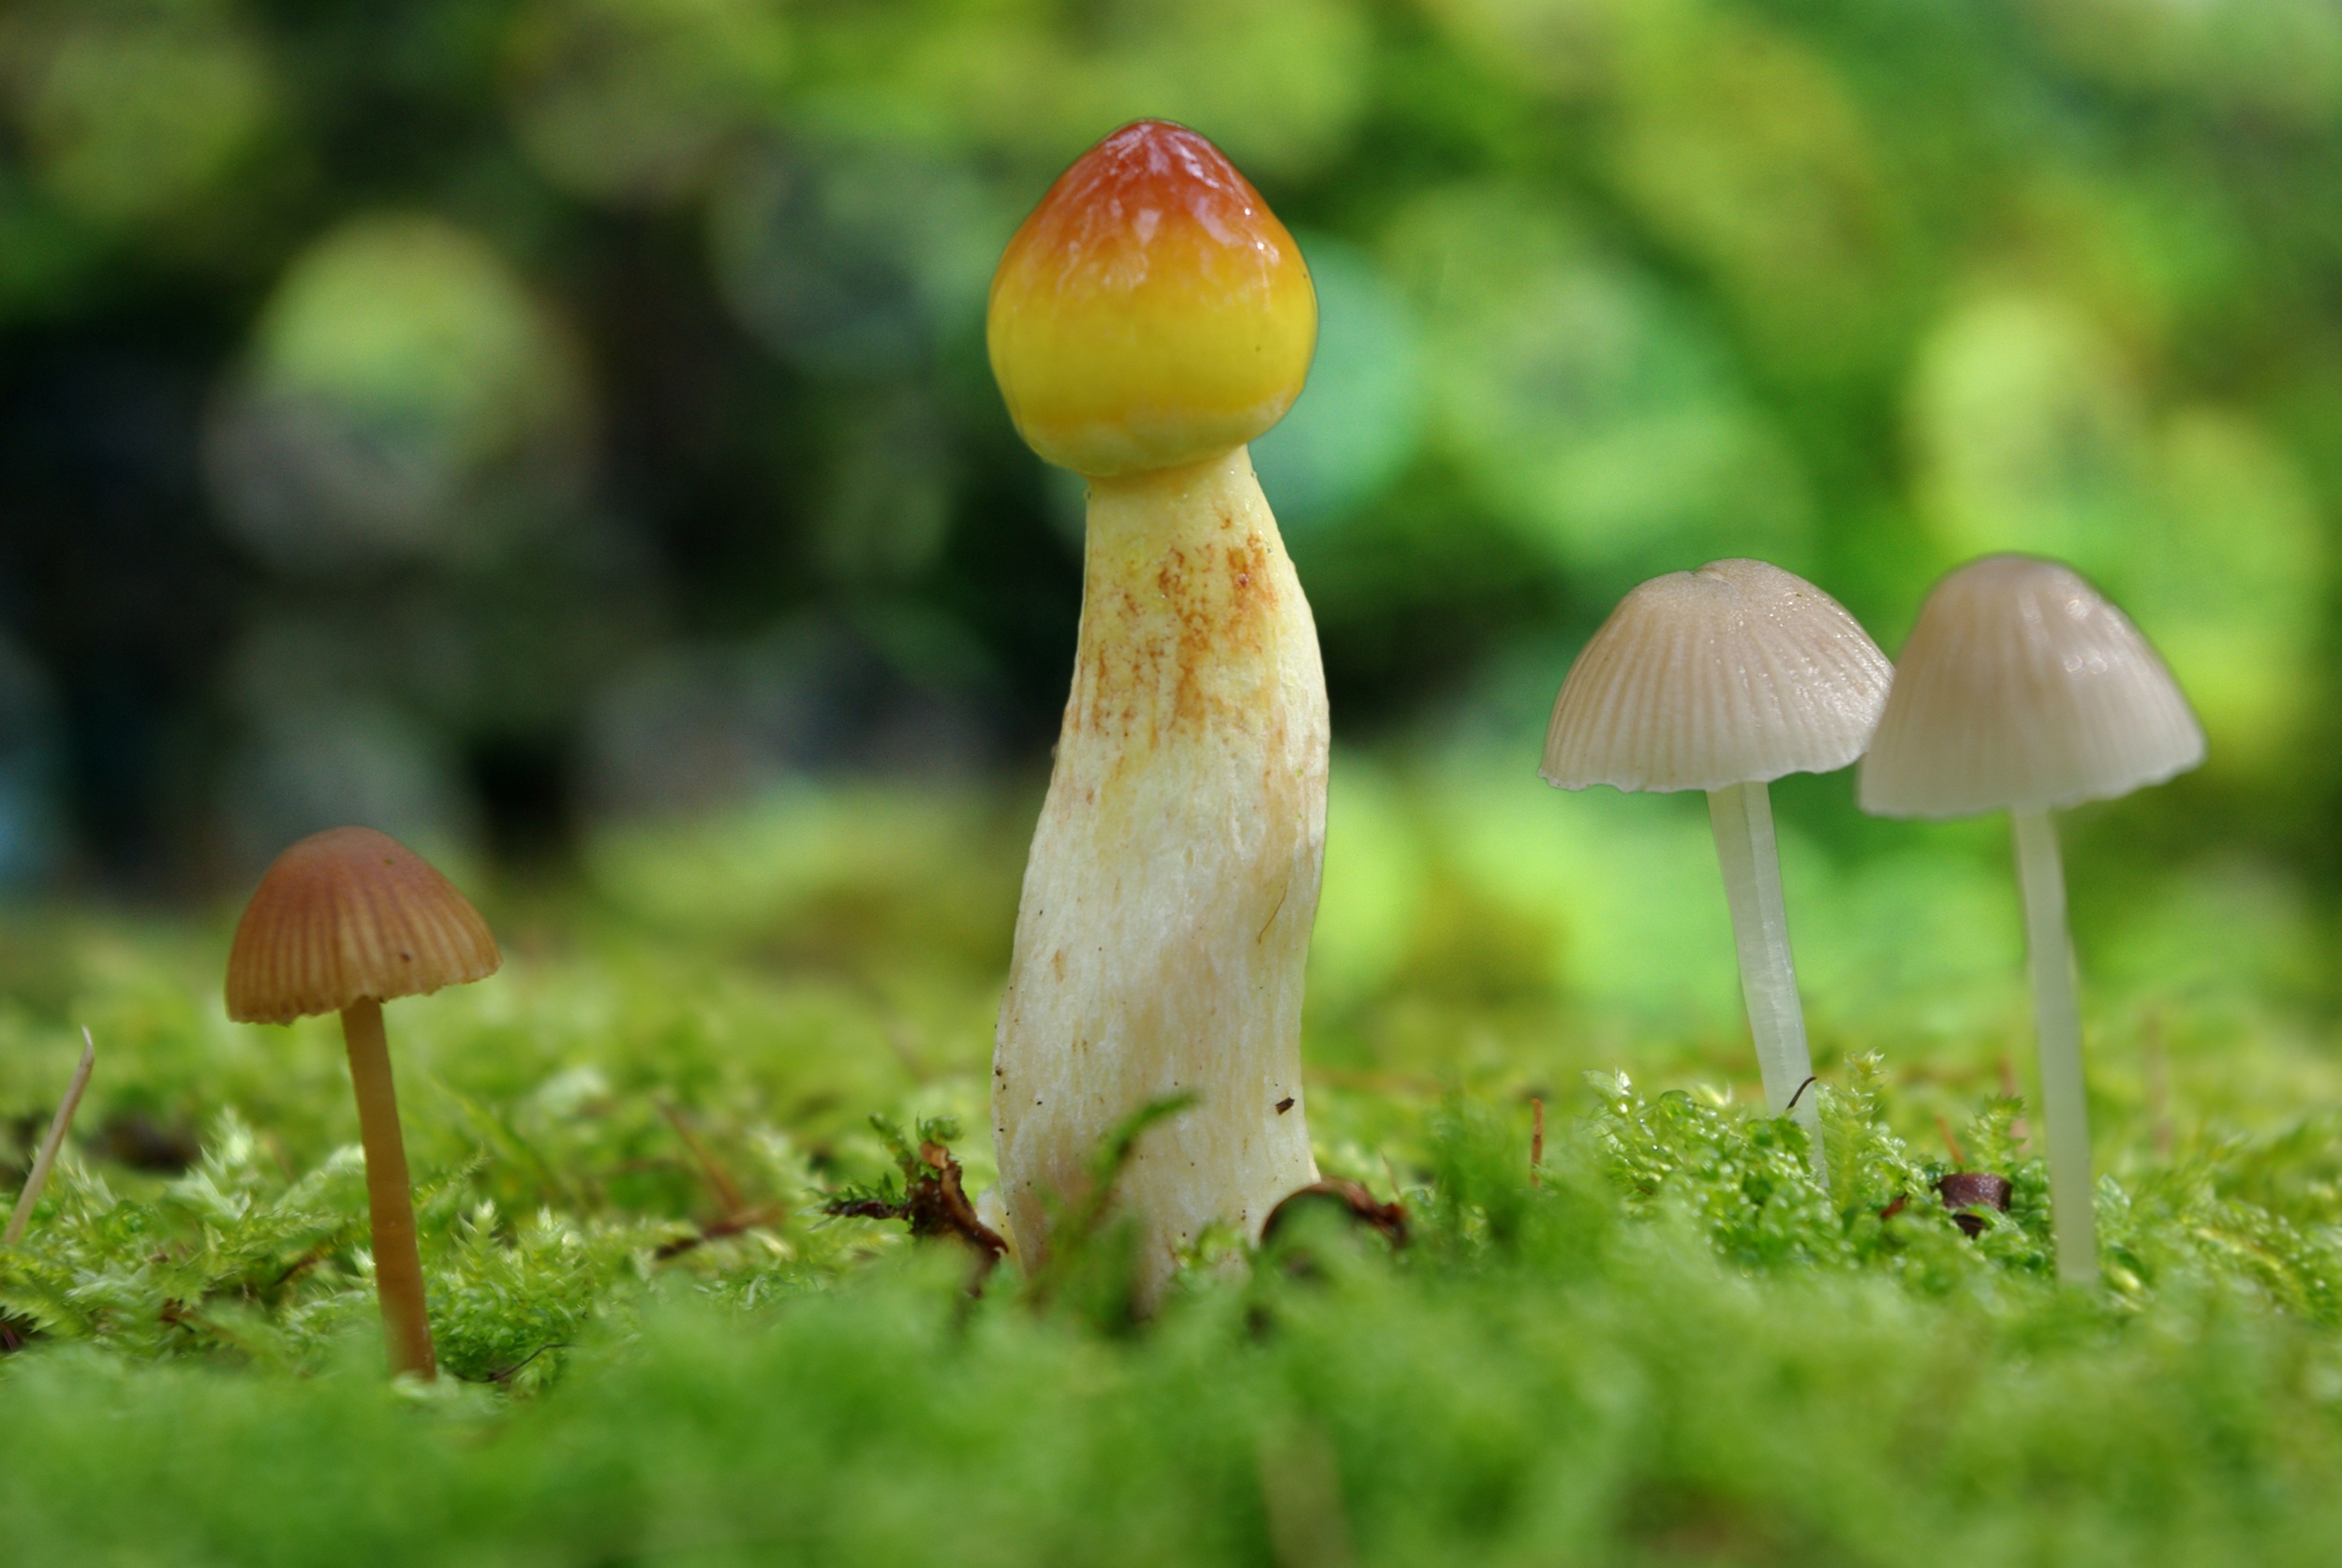
nature, forest, grass, bokeh, plant, meadow, flower, photo, moss, wildlife, gift, macro, autumn, botany, mushroom, flora, fauna, fungus, toxic, woodland, habitat, agaric, moist, agaricus, macro photography, mushroom picking, mushrooms in a basket, edible mushroom, natural environment, agaricaceae, penny bun